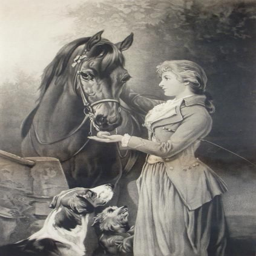
a girl and her horse by visual artist